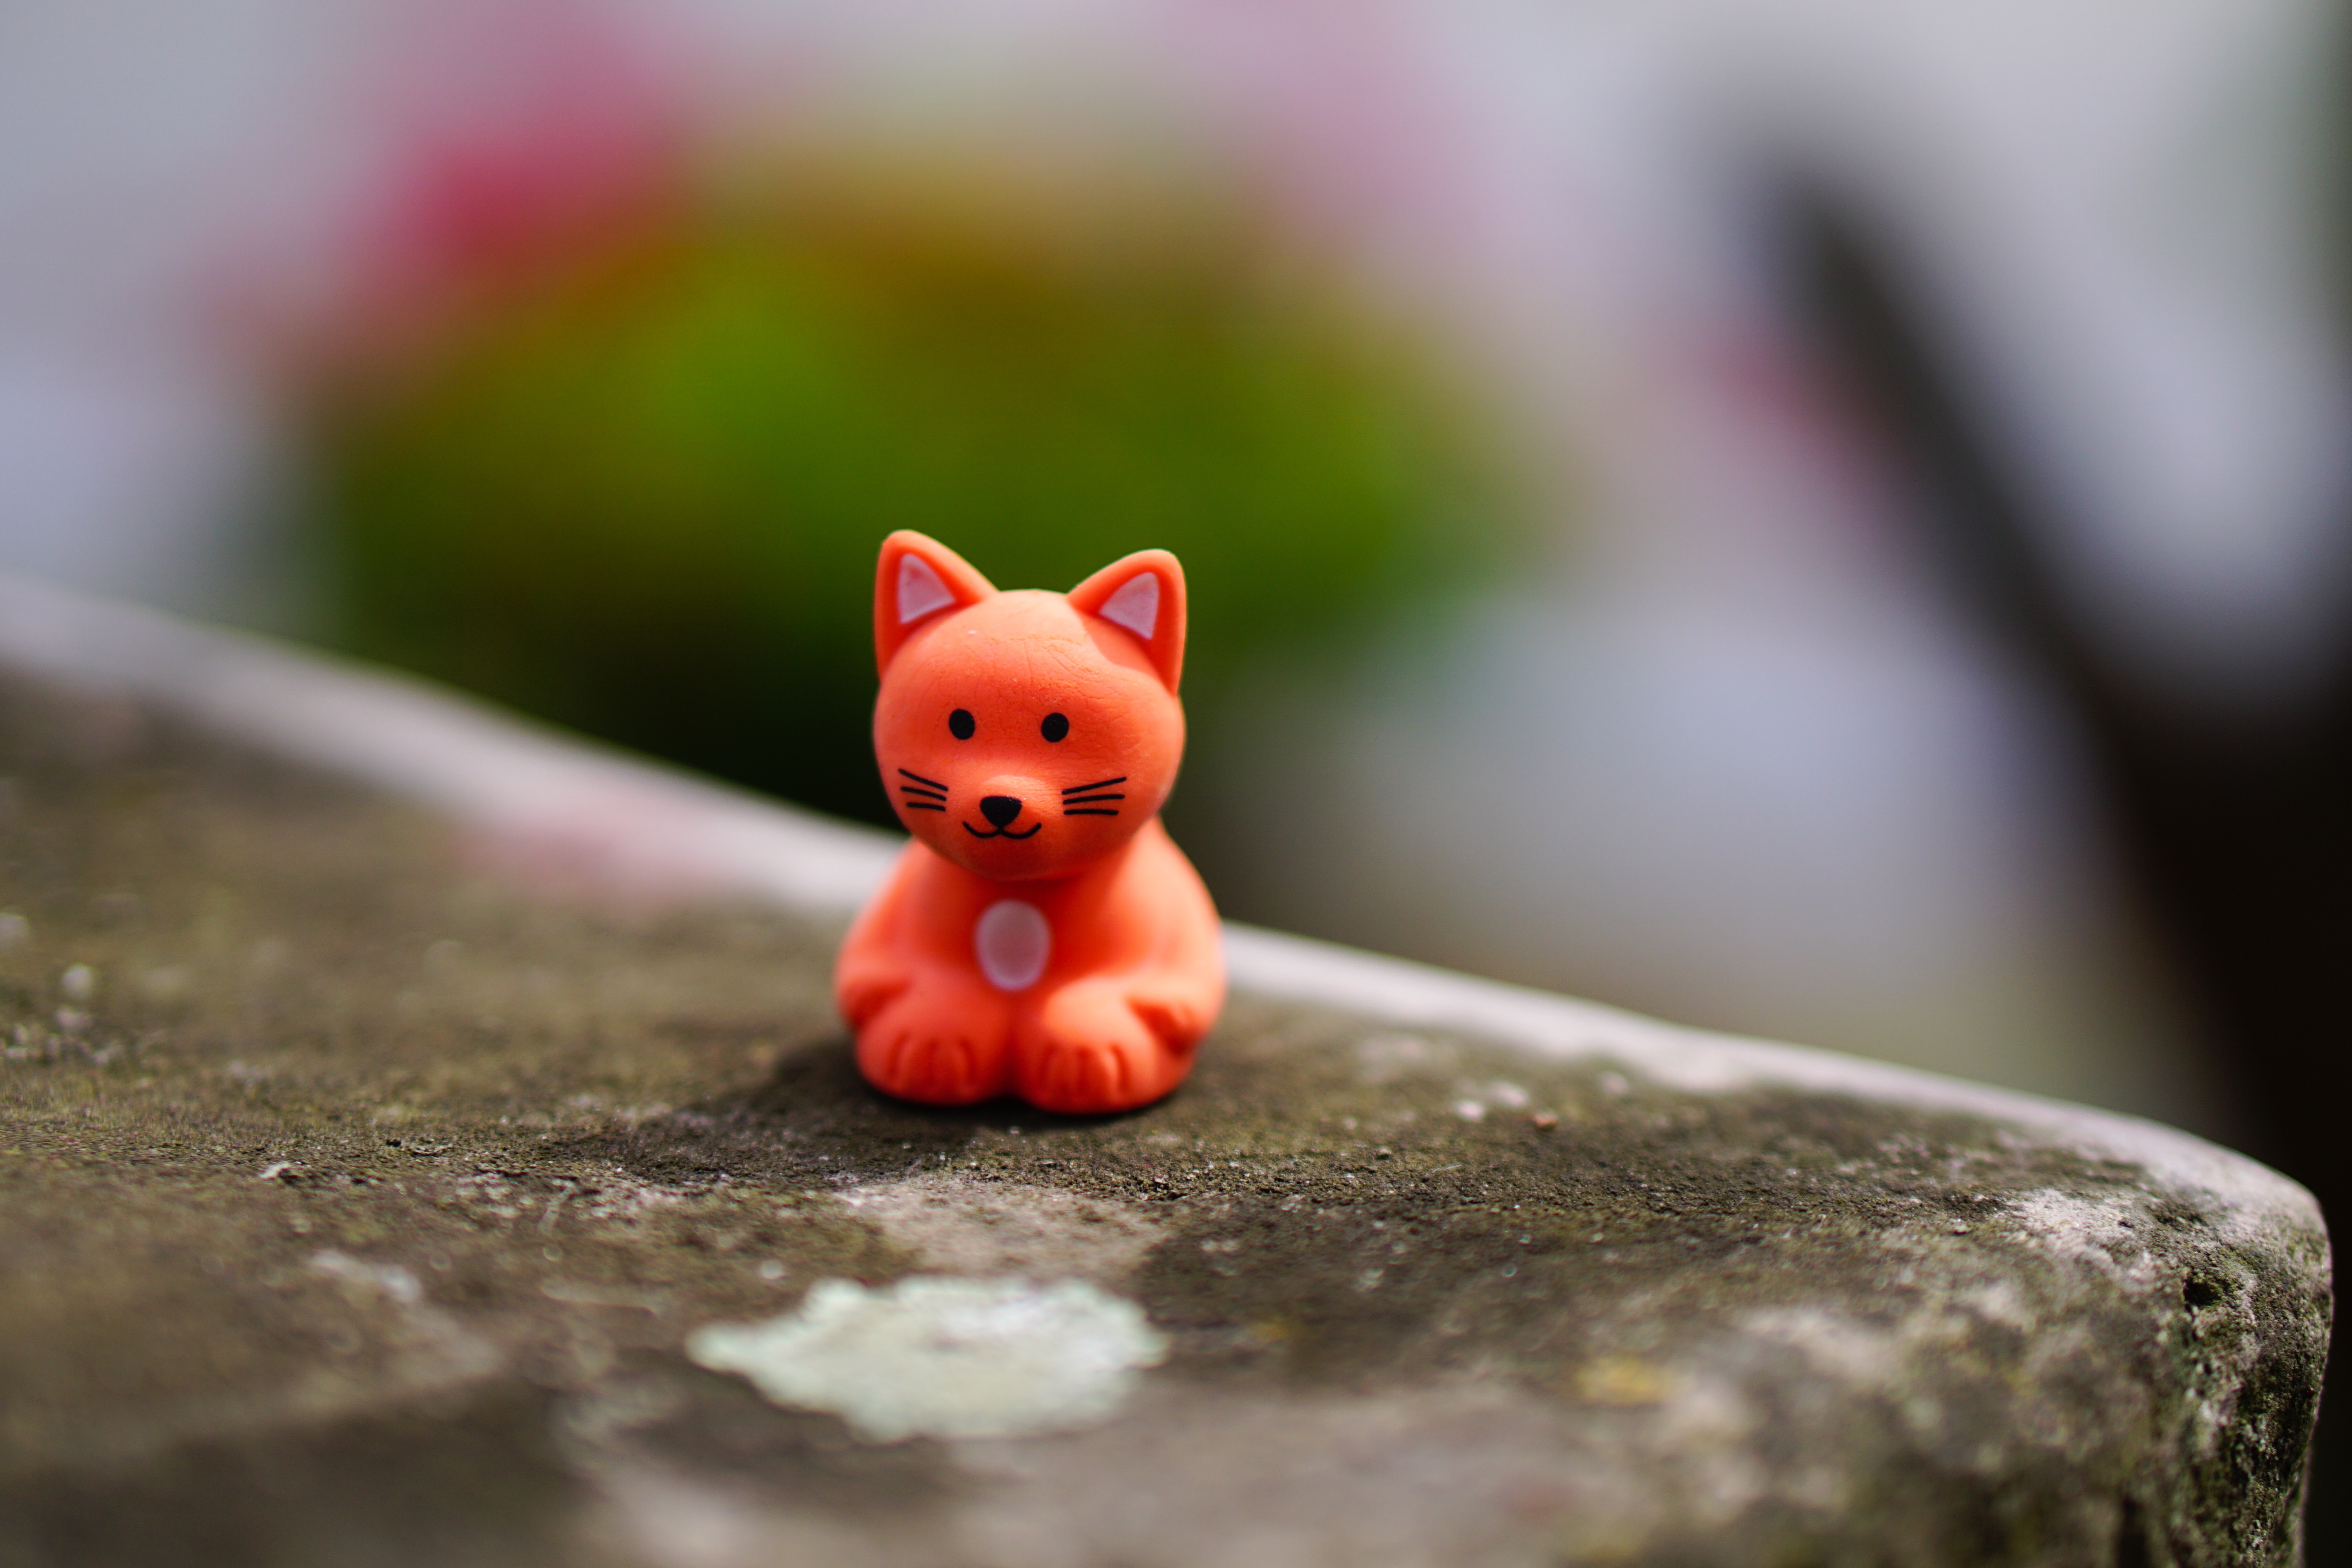
black and white, play, flower, animal, decoration, red, cat, child, colorful, fig, close up, children, fun, toys, funny, rubber, children toys, macro photography, collector's item, rock penguins